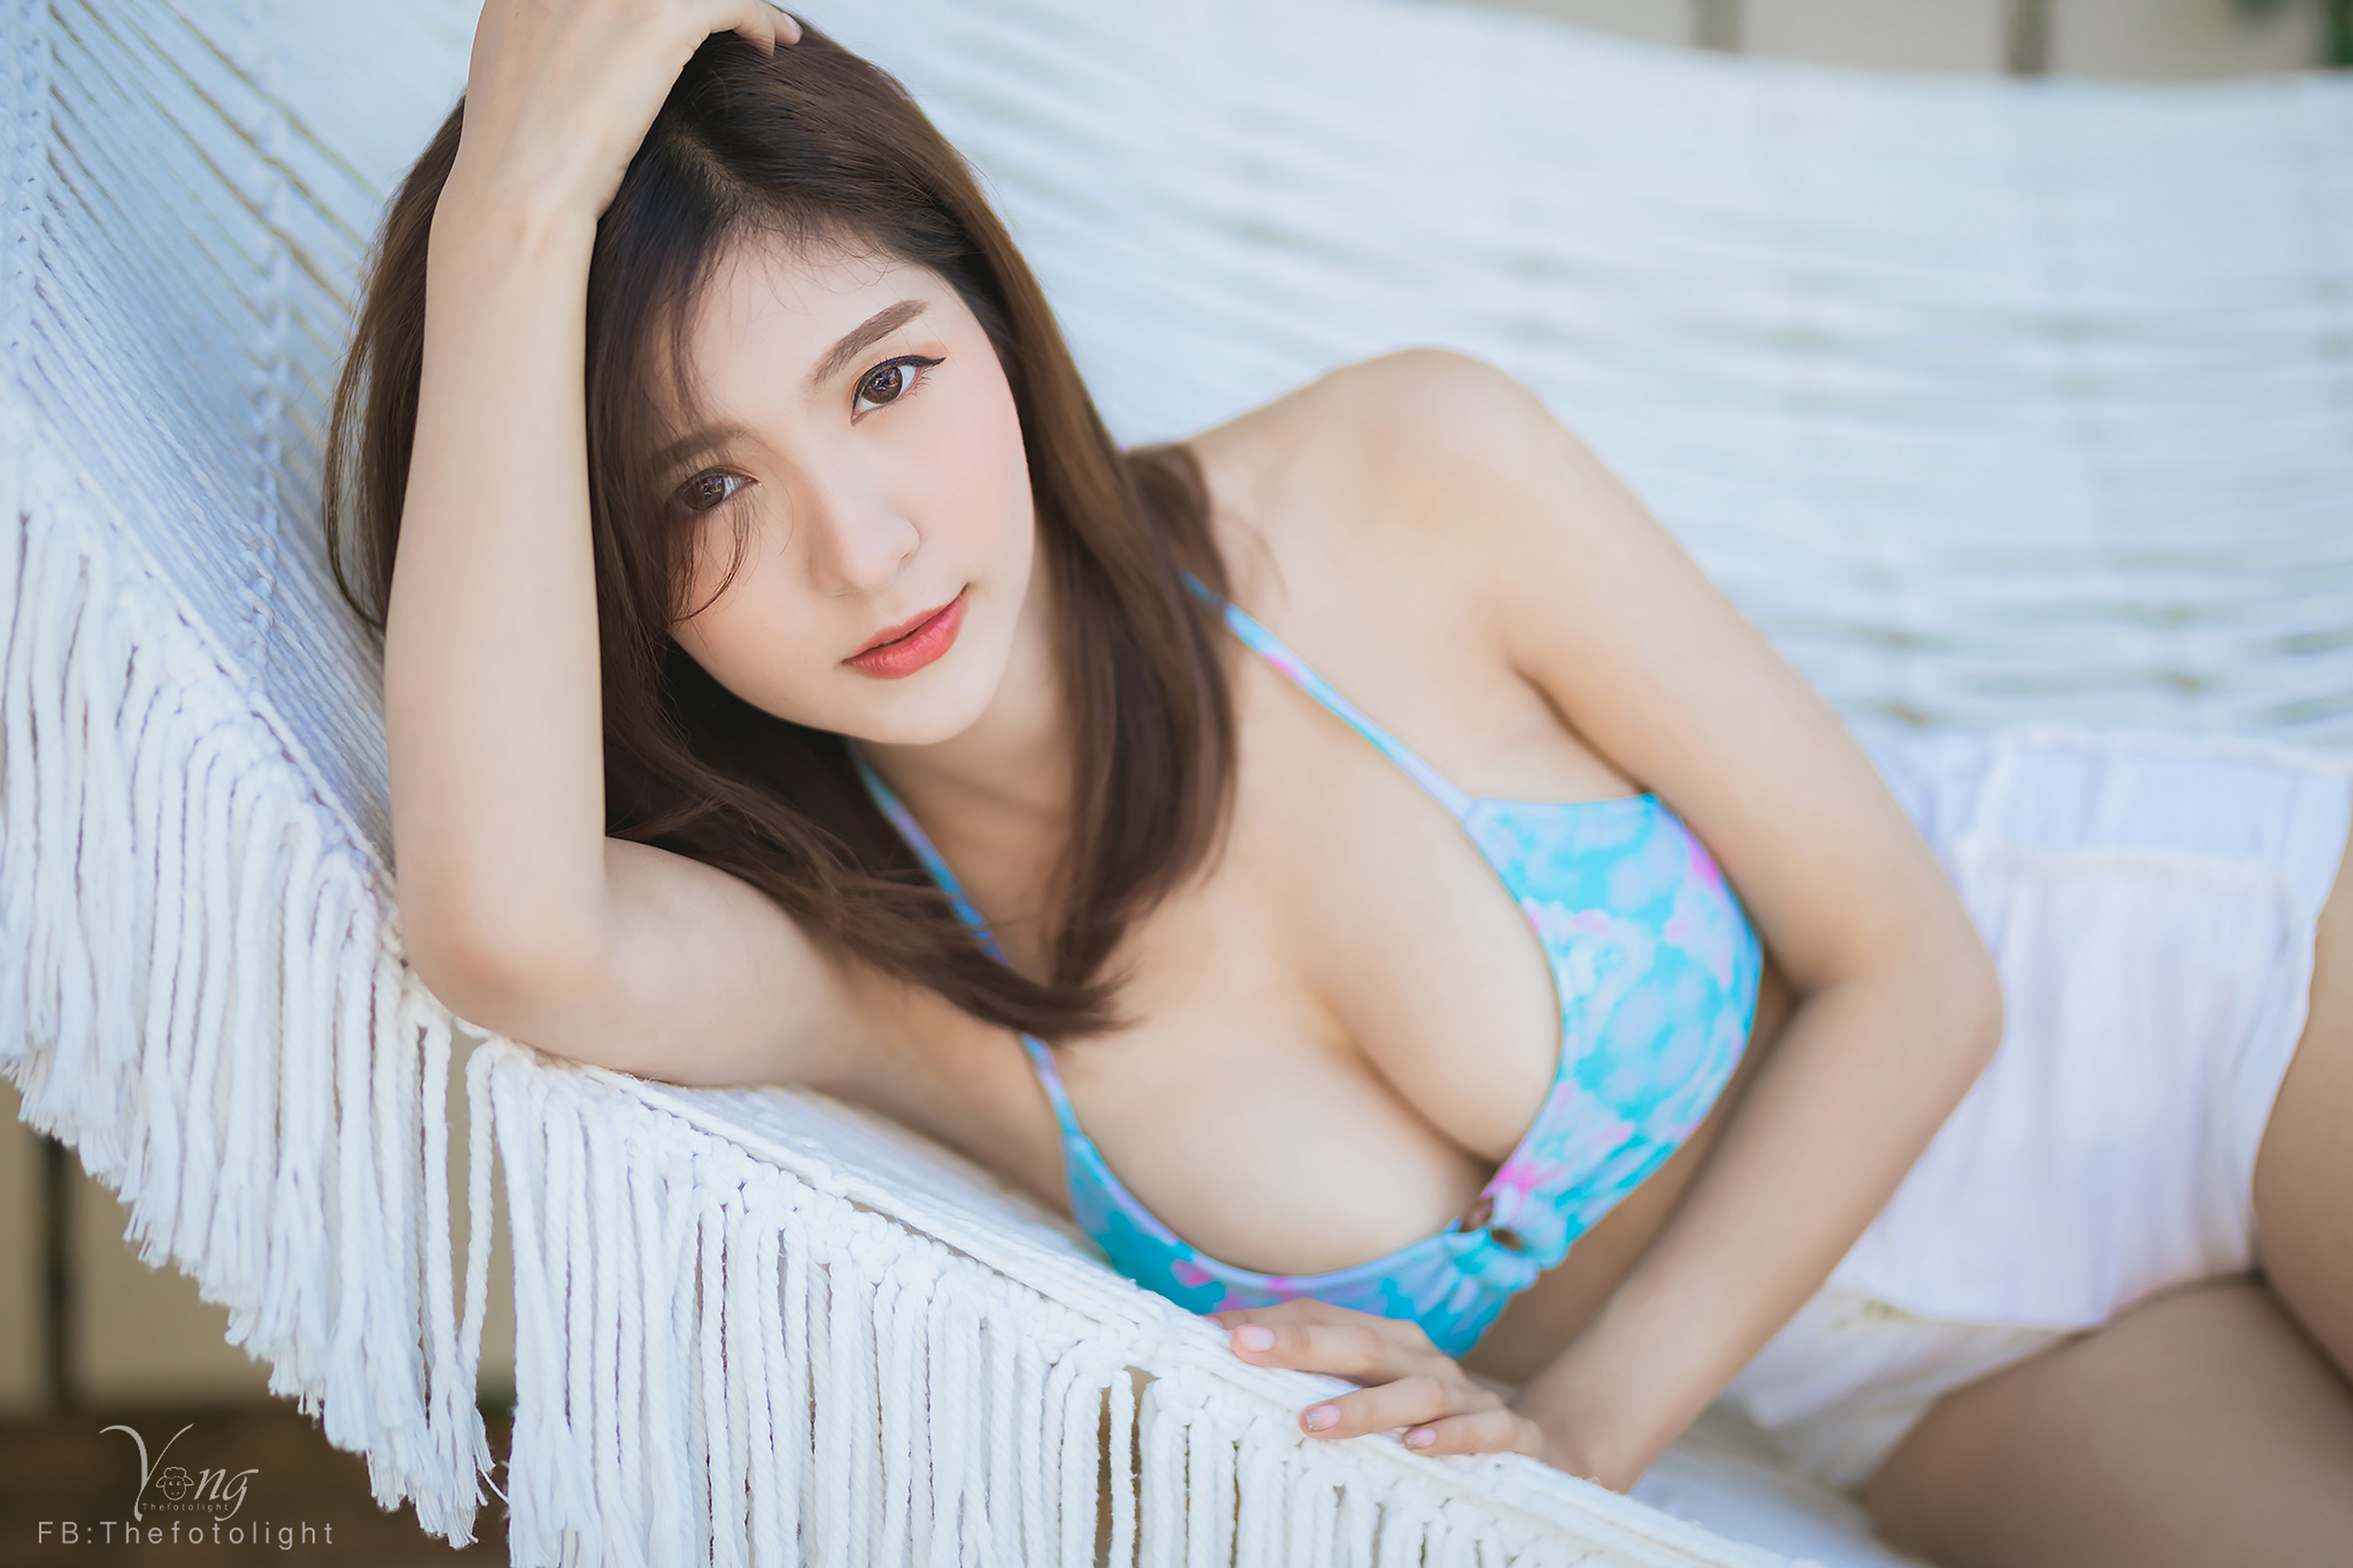
women, lady, model, person, photography, wallpaper, asian, face, lip, mouth, hairstyle, skin, comfort, eyelash, beauty, long hair, black hair, thigh, fashion model, muscle, photo shoot, flash photography, linens, chest, lingerie, brown hair, undergarment, stomach, portrait photography, art model, gravure idol, brassiere, abdomen, throat, day dress, eye liner, agent provocateur, layered hair, portrait